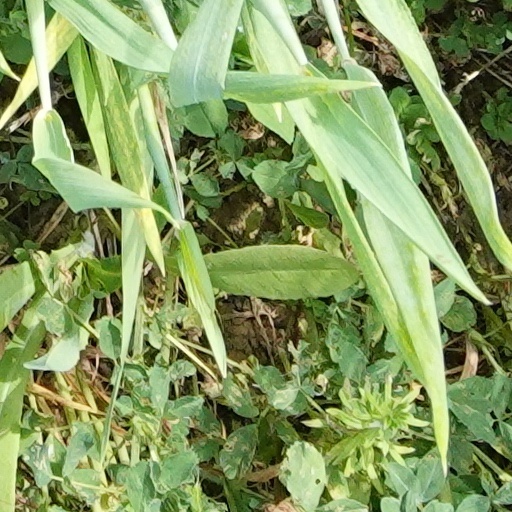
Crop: wheat